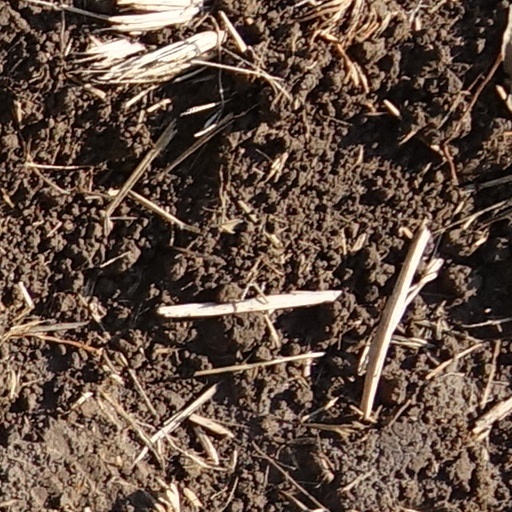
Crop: wheat